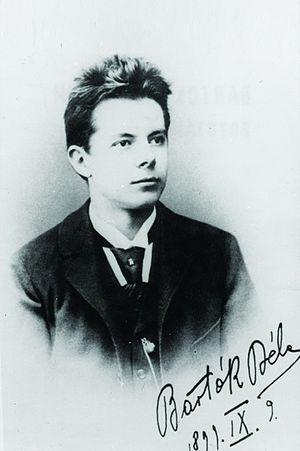
Béla Bartók est un compositeur et pianiste hongrois, né le 25 mars 1881 à Nagyszentmiklós en Autriche-Hongrie et mort le 26 septembre 1945 à New York.